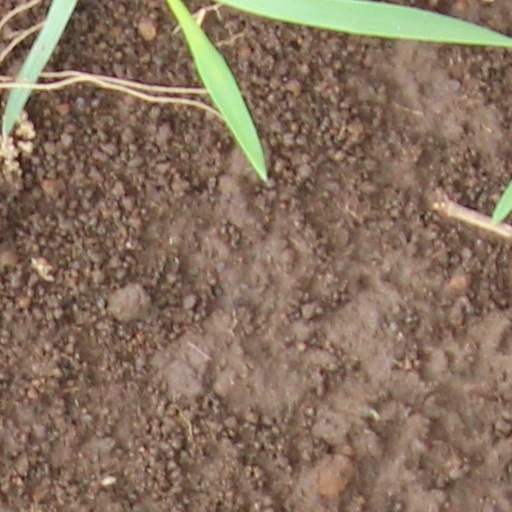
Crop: wheat